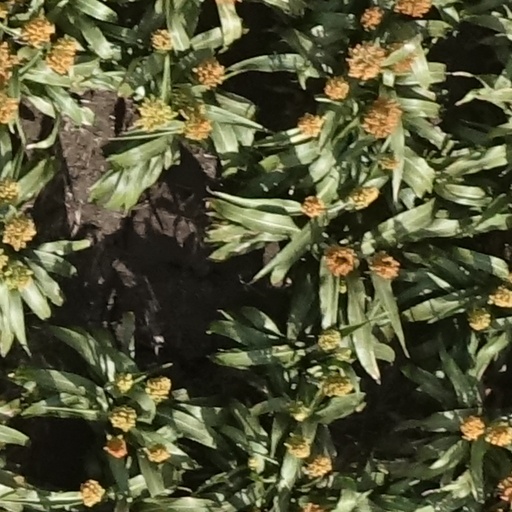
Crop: sorghum